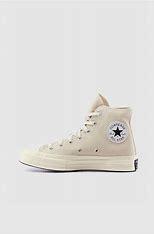
Brand: Converse
Model: Chuck Taylor All Star 1970S Canvas